Soweto

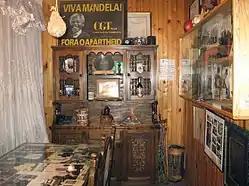
Nelson Mandela National Museum

Köppen-Geiger climate classification system classifies its climate as subtropical highland (Cwb).